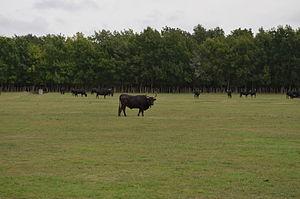
Les taureaux de la manade Aubanel Baroncelli, dans les prés des Demoiselles, au Cailar.
La manade Aubanel Baroncelli Santenco est un élevage de taureaux de Camargue, fondée en 1894, par le marquis Folco de Baroncelli. Elle a successivement été dirigée par Folco de Baroncelli, son gendre Henri Aubanel, et son petit-fils Pierre Aubanel. Depuis 2018, elle est entre les mains de Réginald et Bérenger Aubanel.